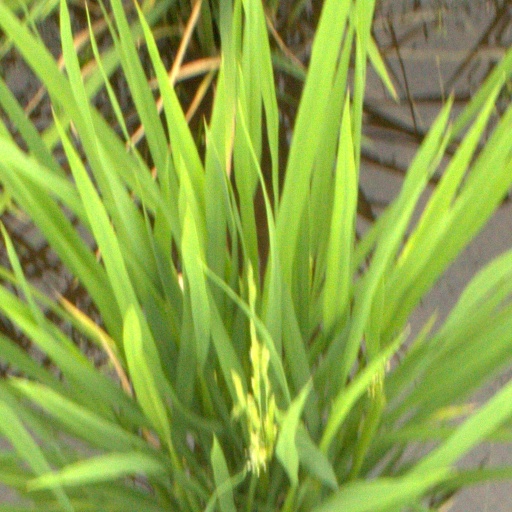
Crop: rice